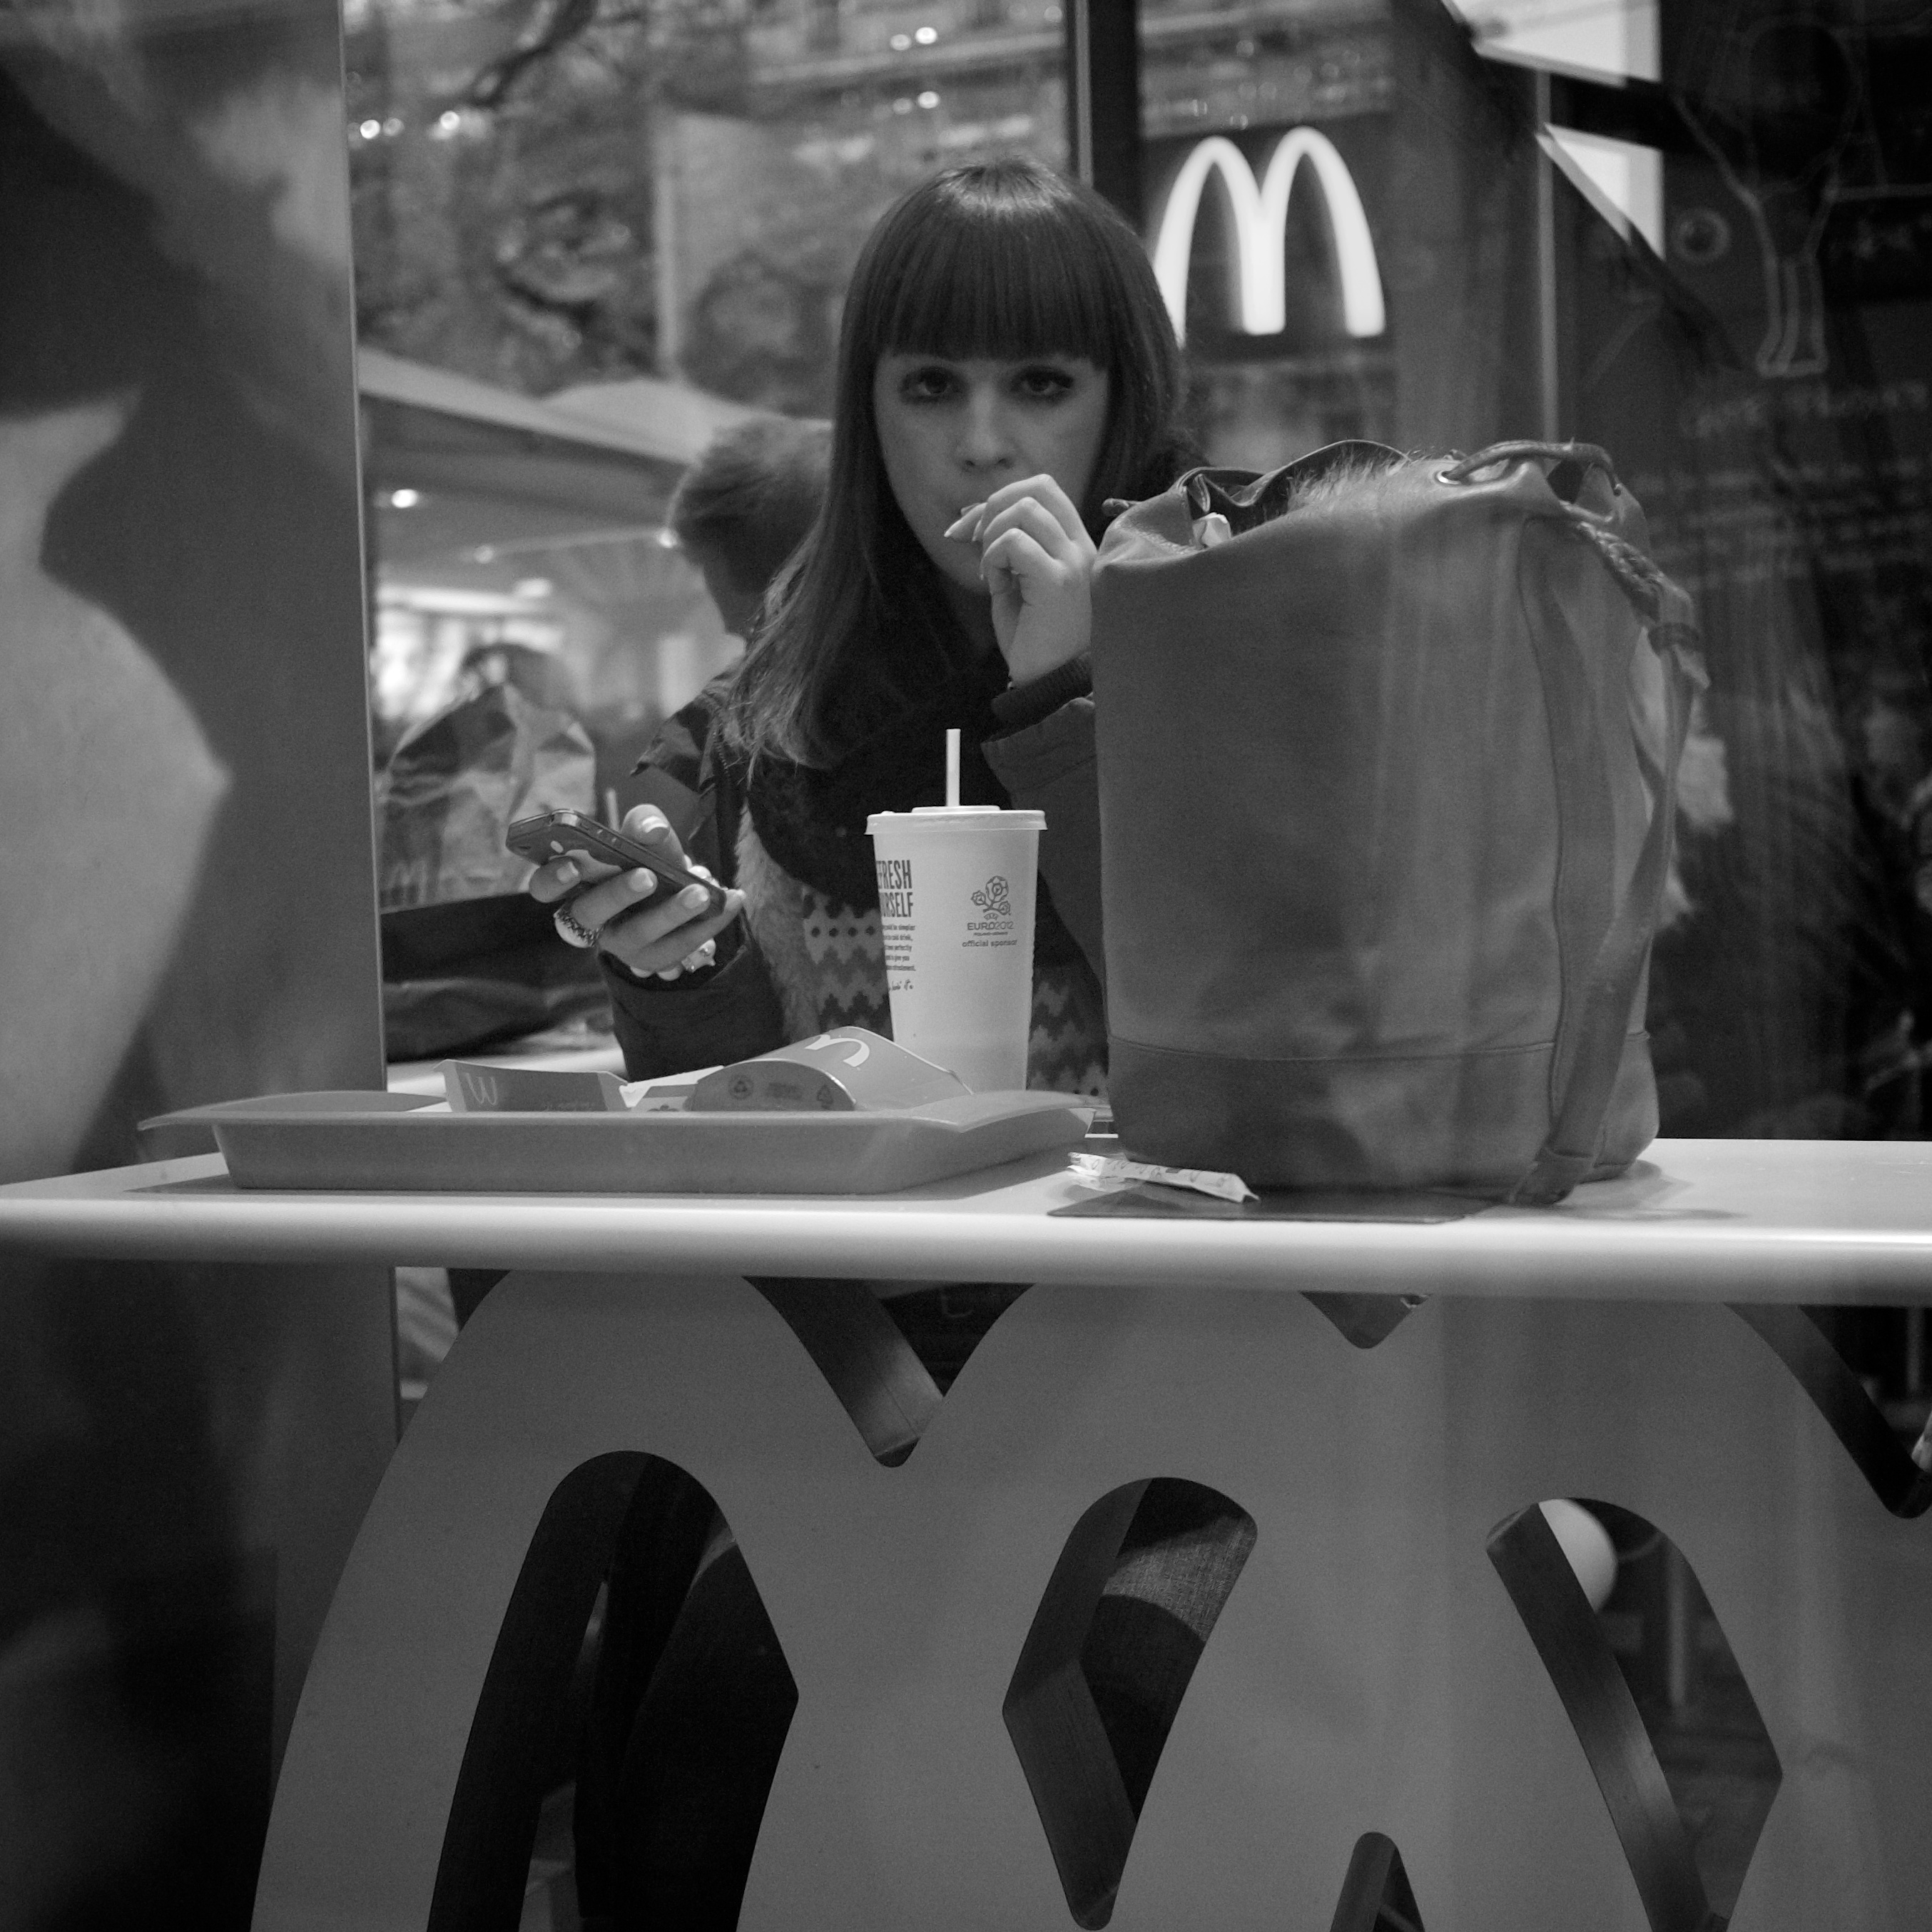
black and white, white, street, photography, ebook, training, black, monochrome, streetphotography, flickr, thomas, video, olympus, photograph, snapshot, omd, image, fuji, leica, monochrom, leuthard, hcb, thomasleuthard, monochrome photography, film noir